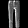
Label: Trouser